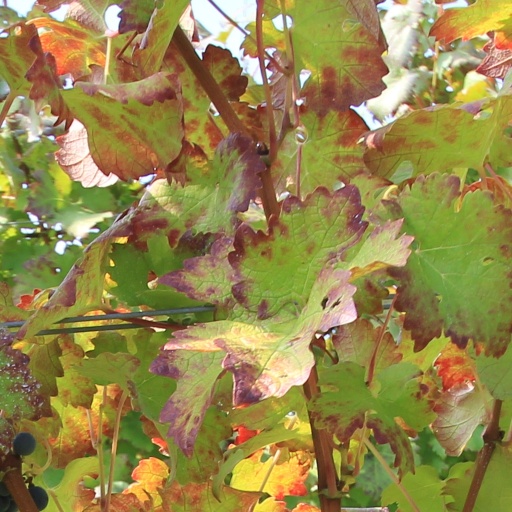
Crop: grape